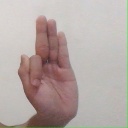
अक्षर: फ